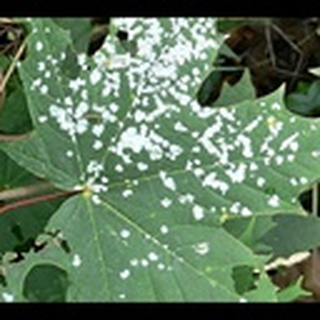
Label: cotton_powdery_mildew